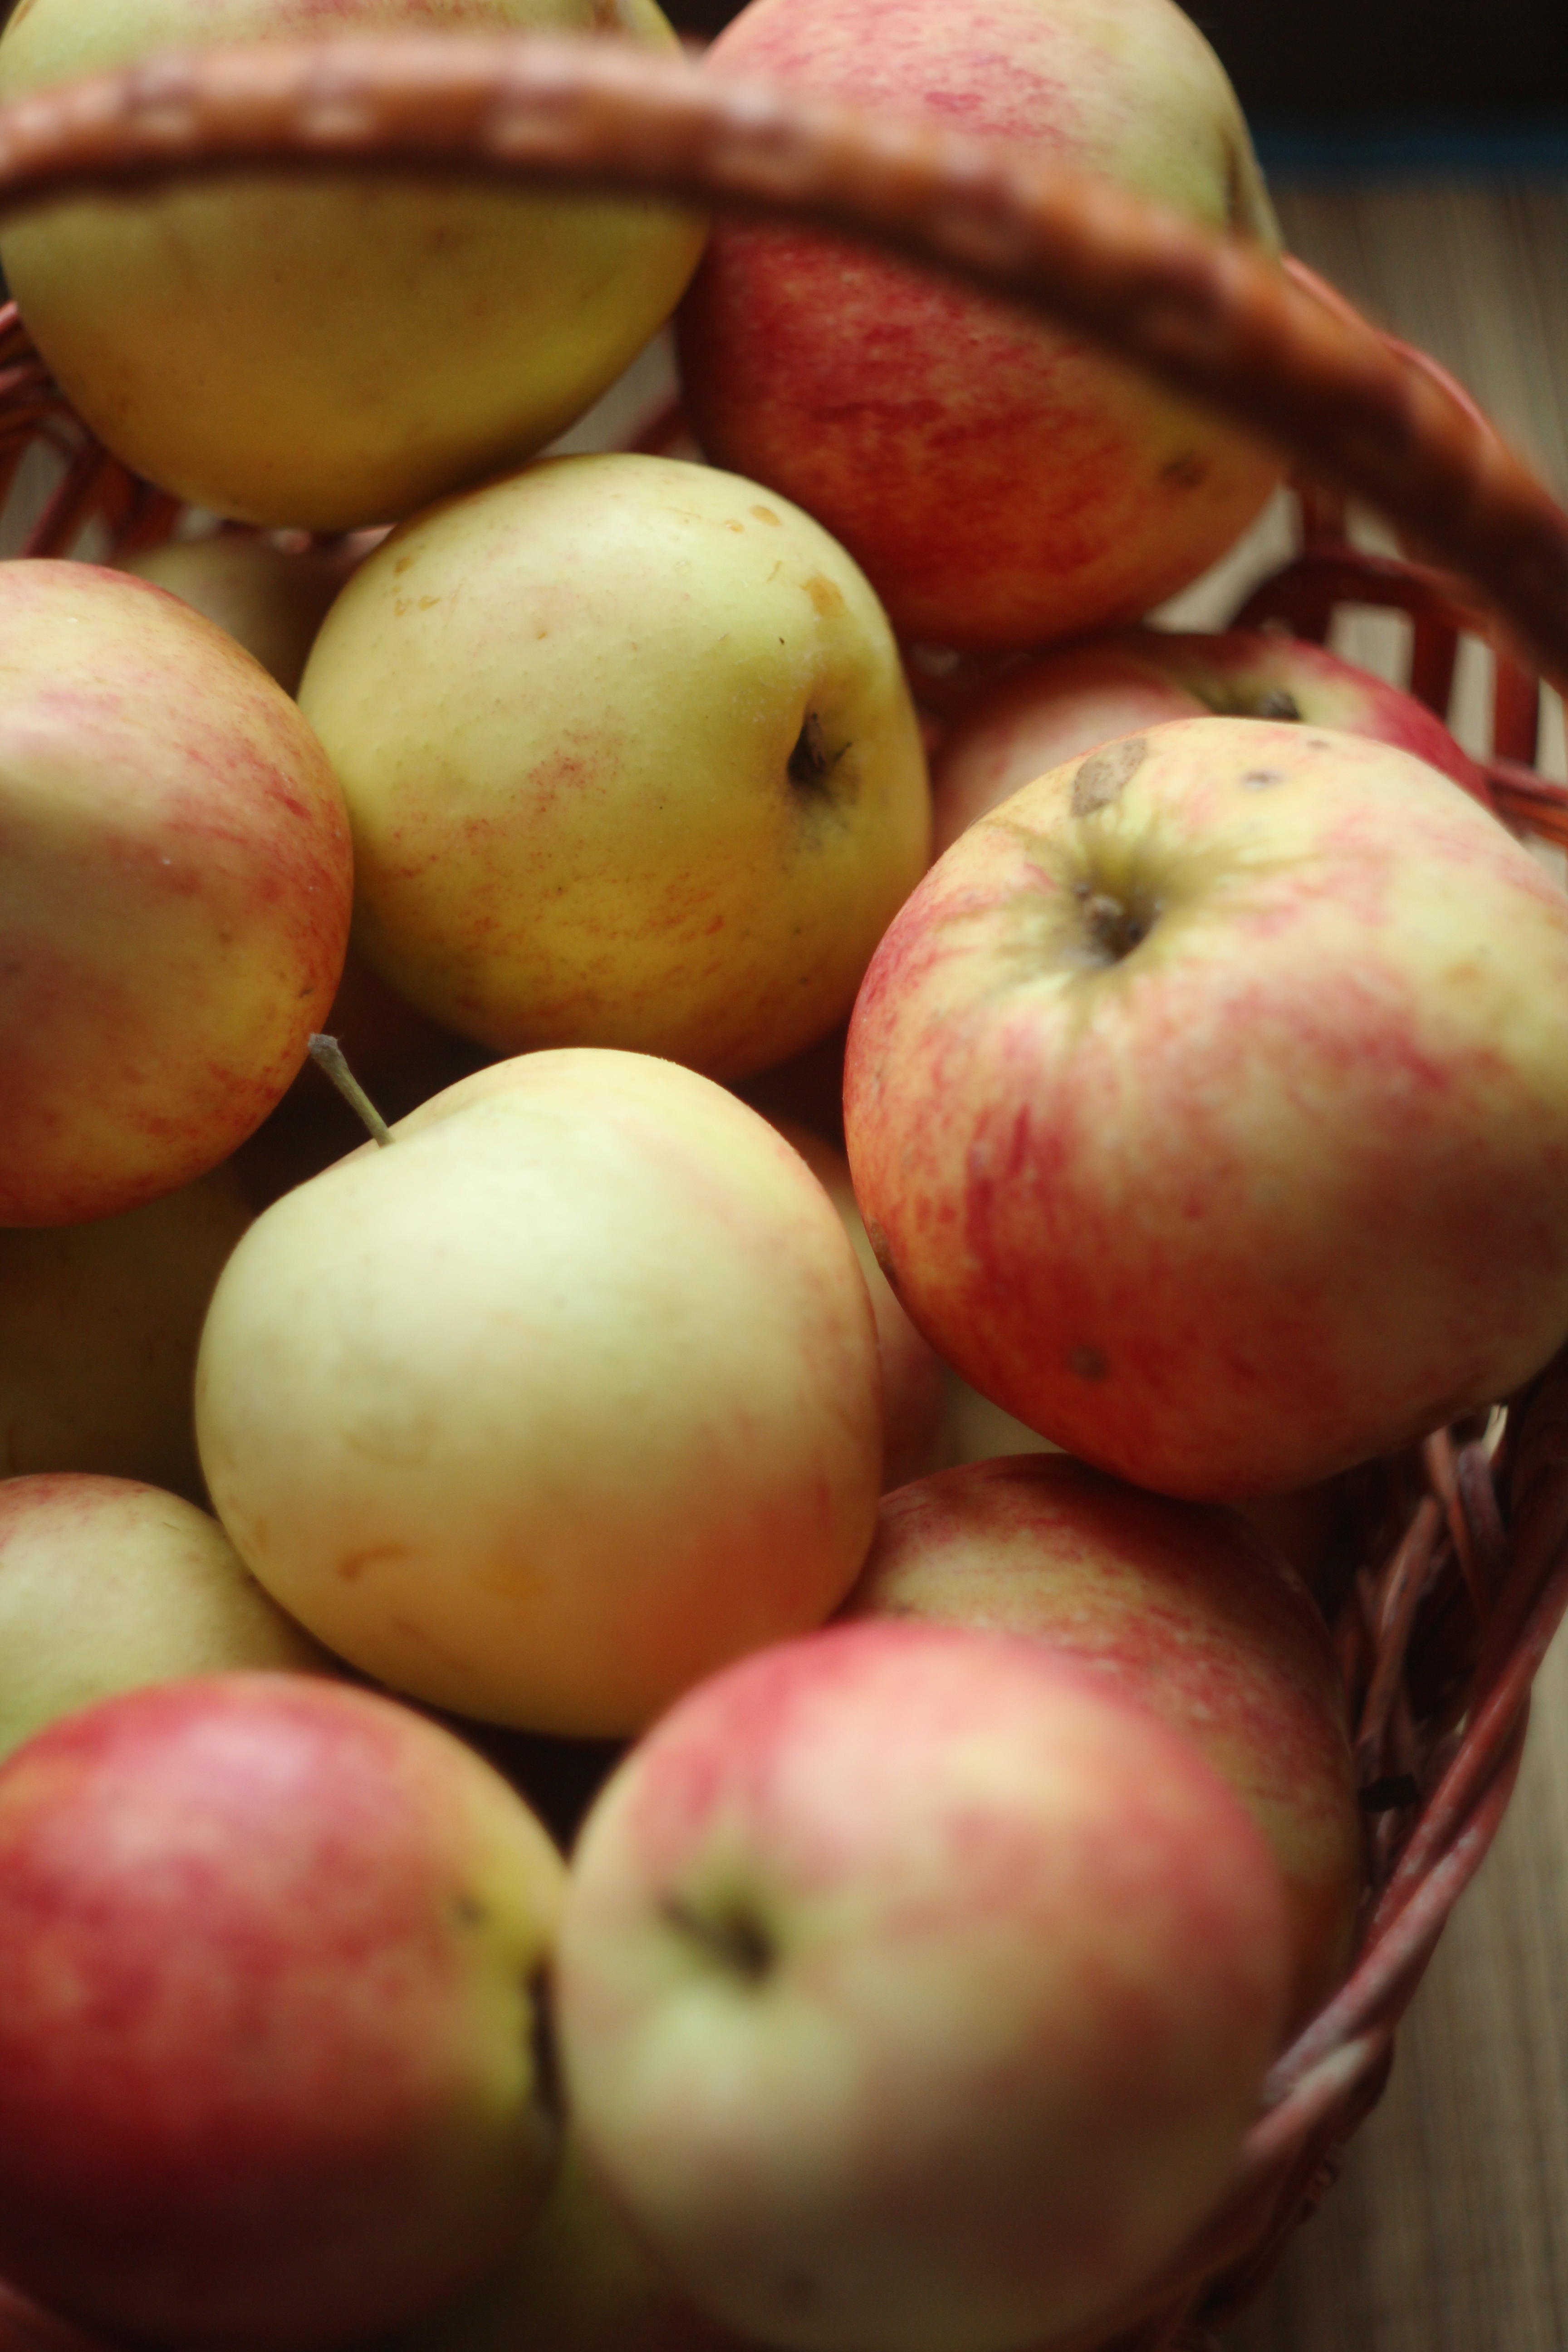
apple, plant, fruit, summer, food, produce, basket, apples, good, yummy, flowering plant, rose family, nectarine, land plant, rose order